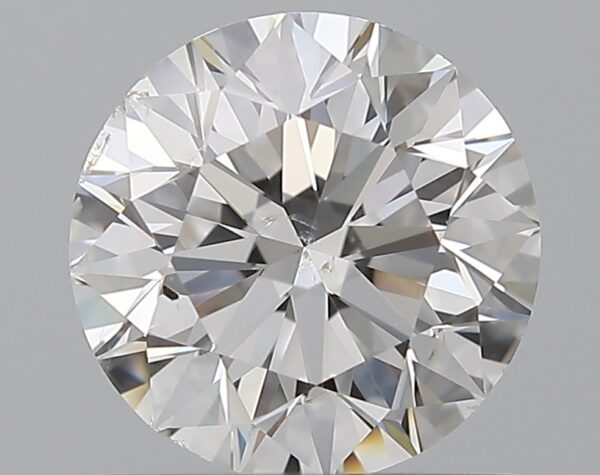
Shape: round
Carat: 1
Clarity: SI2
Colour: D
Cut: EX
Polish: EX
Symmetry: EX
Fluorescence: N
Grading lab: GIA
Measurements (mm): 6.3 x 6.34 x 4